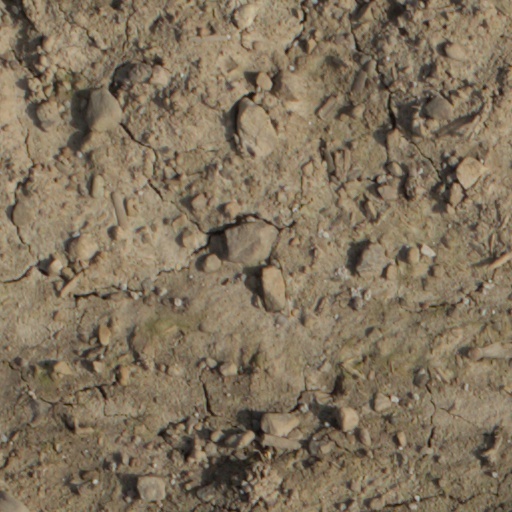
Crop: wheat